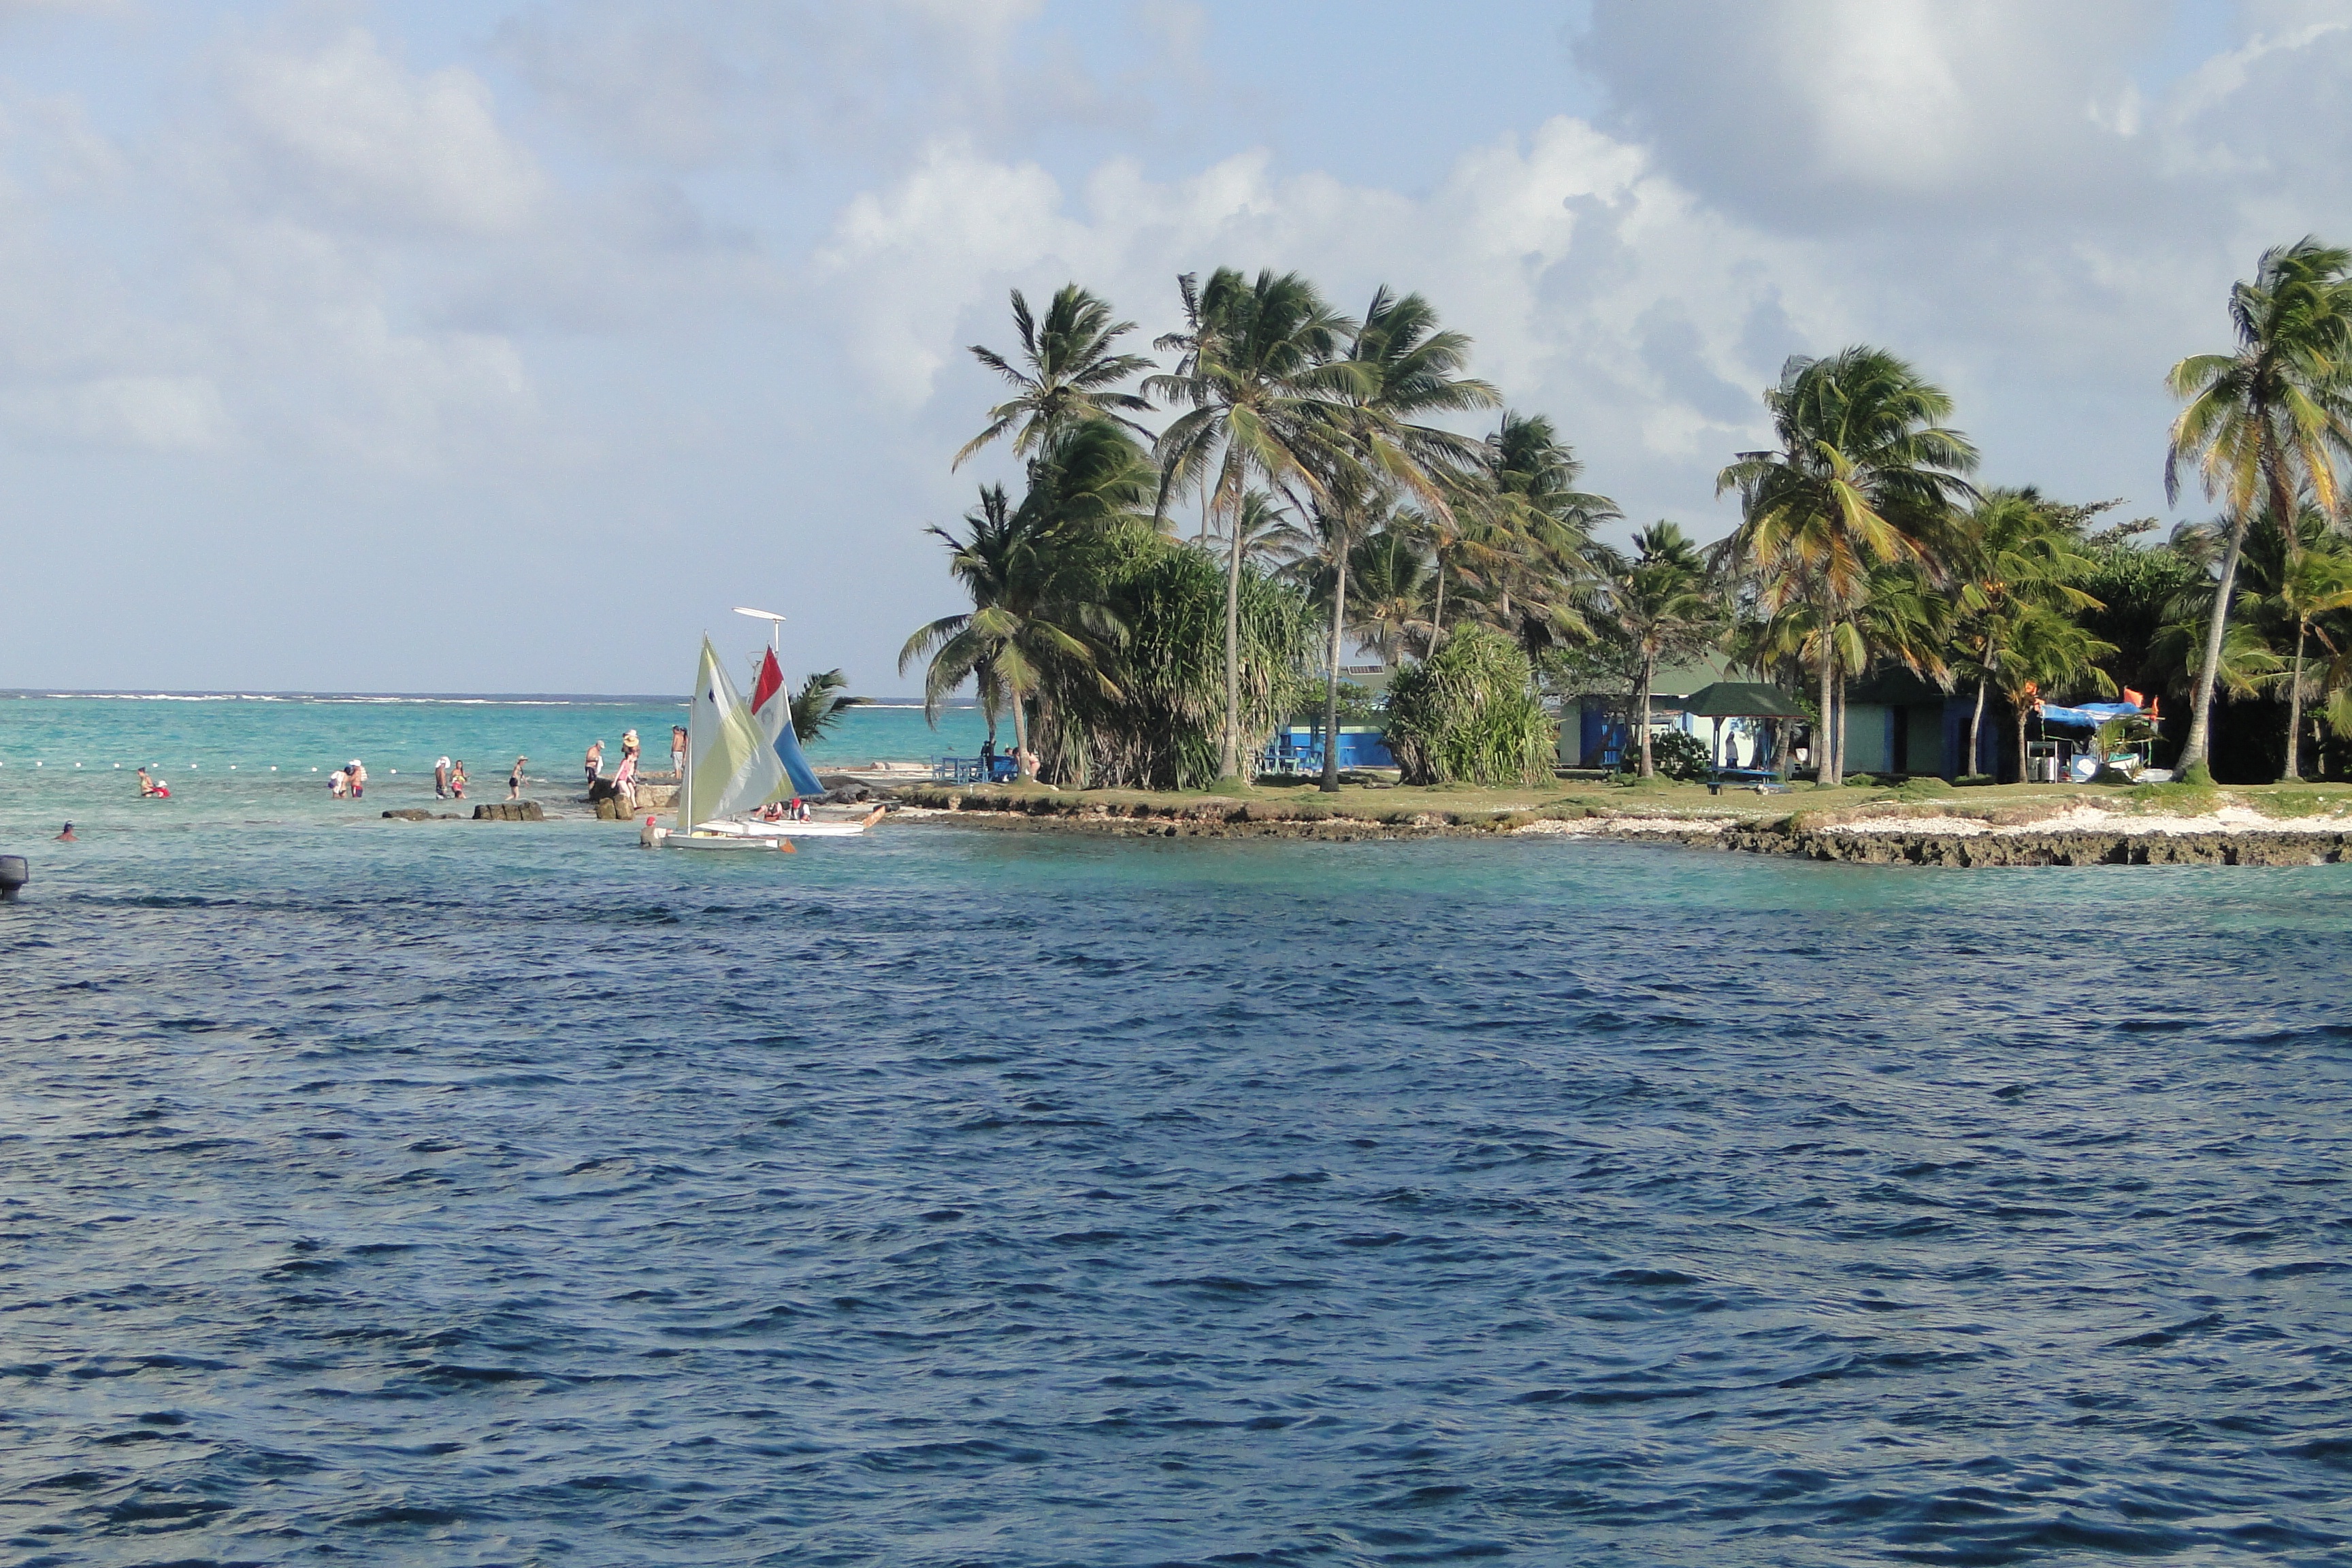
beach, sea, coast, ocean, palm tree, shore, vacation, vehicle, lagoon, bay, island, resort, sanandres, caribbean, cape, islet, cay